Missionary Ridge

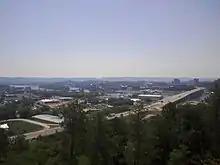
Missionary Ridge surrounds downtown Chattanooga; the "Ridge Cut", a blast into the ridge to pass Interstate 24, is the dip in the center of the image.

Missionary Ridge runs basically north–south for several miles and varies in width from a few feet to over , with very steep, nearly vertical sides that rise over from the ground surrounding it. Missionary Ridge was so named for the early missionaries who made their way along paths climbing the ridge on their way to Brainerd Village to the settlement of the Cherokee. It was also referred to as "Mission Ridge" in the early years.